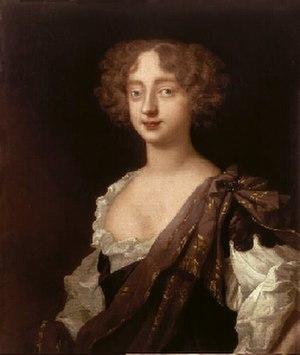
Le titre de duc et duchesse de Modène fut créé en 1452 par l'empereur Frédéric III du Saint-Empire pour la Maison d'Este, dont les membres étaient seigneurs de Ferrare, et furent également créés ducs de Reggio d'Émilie puis ducs de Ferrare en 1471. En 1597, le duché de Ferrare fut incorporé aux États pontificaux, les Este demeurant ducs de Modène et de Reggio jusqu'en 1796. À cette date, les deux duchés furent incorporés à la République cispadane créée par Napoléon Bonaparte.